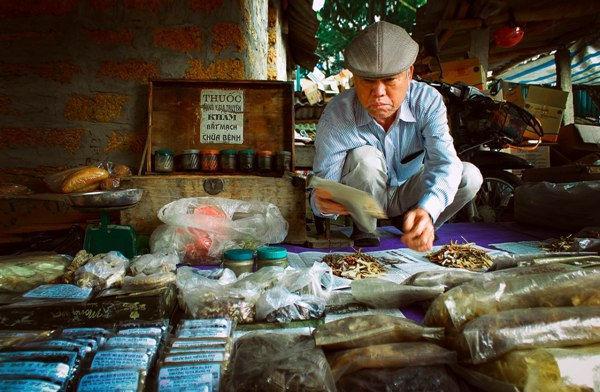
có một ông cụ đang ngồi trong sạp hàng thuốc